Cristóbal Mosquera de Figueroa

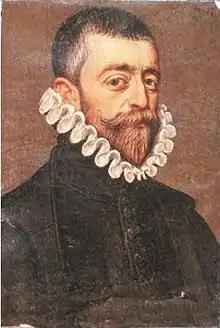
Cristóbal Mosquera de Figueroa, by Felipe de Liaño.

Cristóbal Mosquera de Figueroa (1547–1610) was a Spanish poet and writer. He was corregidor of Utrera, El Puerto de Santa María and Écija.